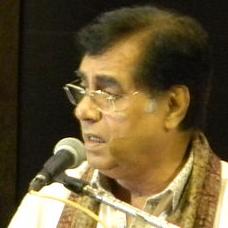
Age: 69